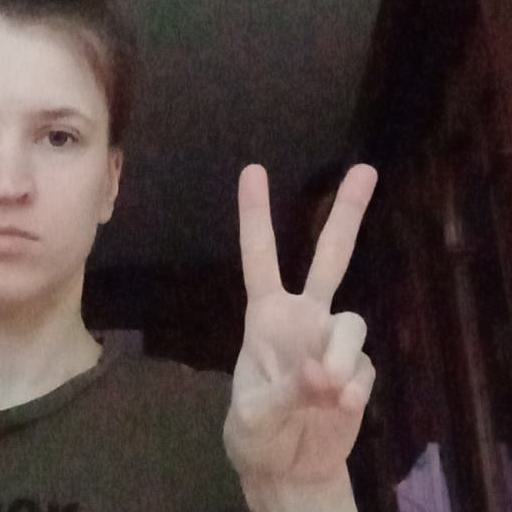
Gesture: peace